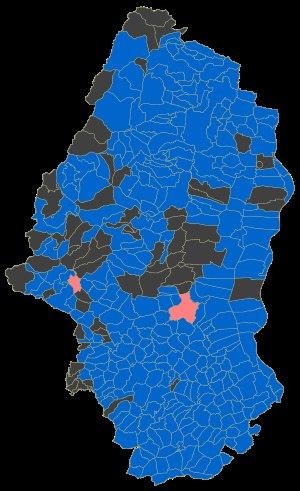
Le Haut-Rhin est un département français de la région Grand Est. Il fait partie de la région historique et culturelle d'Alsace avec le département du Bas-Rhin. La préfecture ainsi que le conseil départemental sont situés à Colmar bien que la plus grande ville du département soit Mulhouse. Ses habitants sont appelés les Hauts-Rhinois. L'Insee et La Poste lui attribuent le code 68.